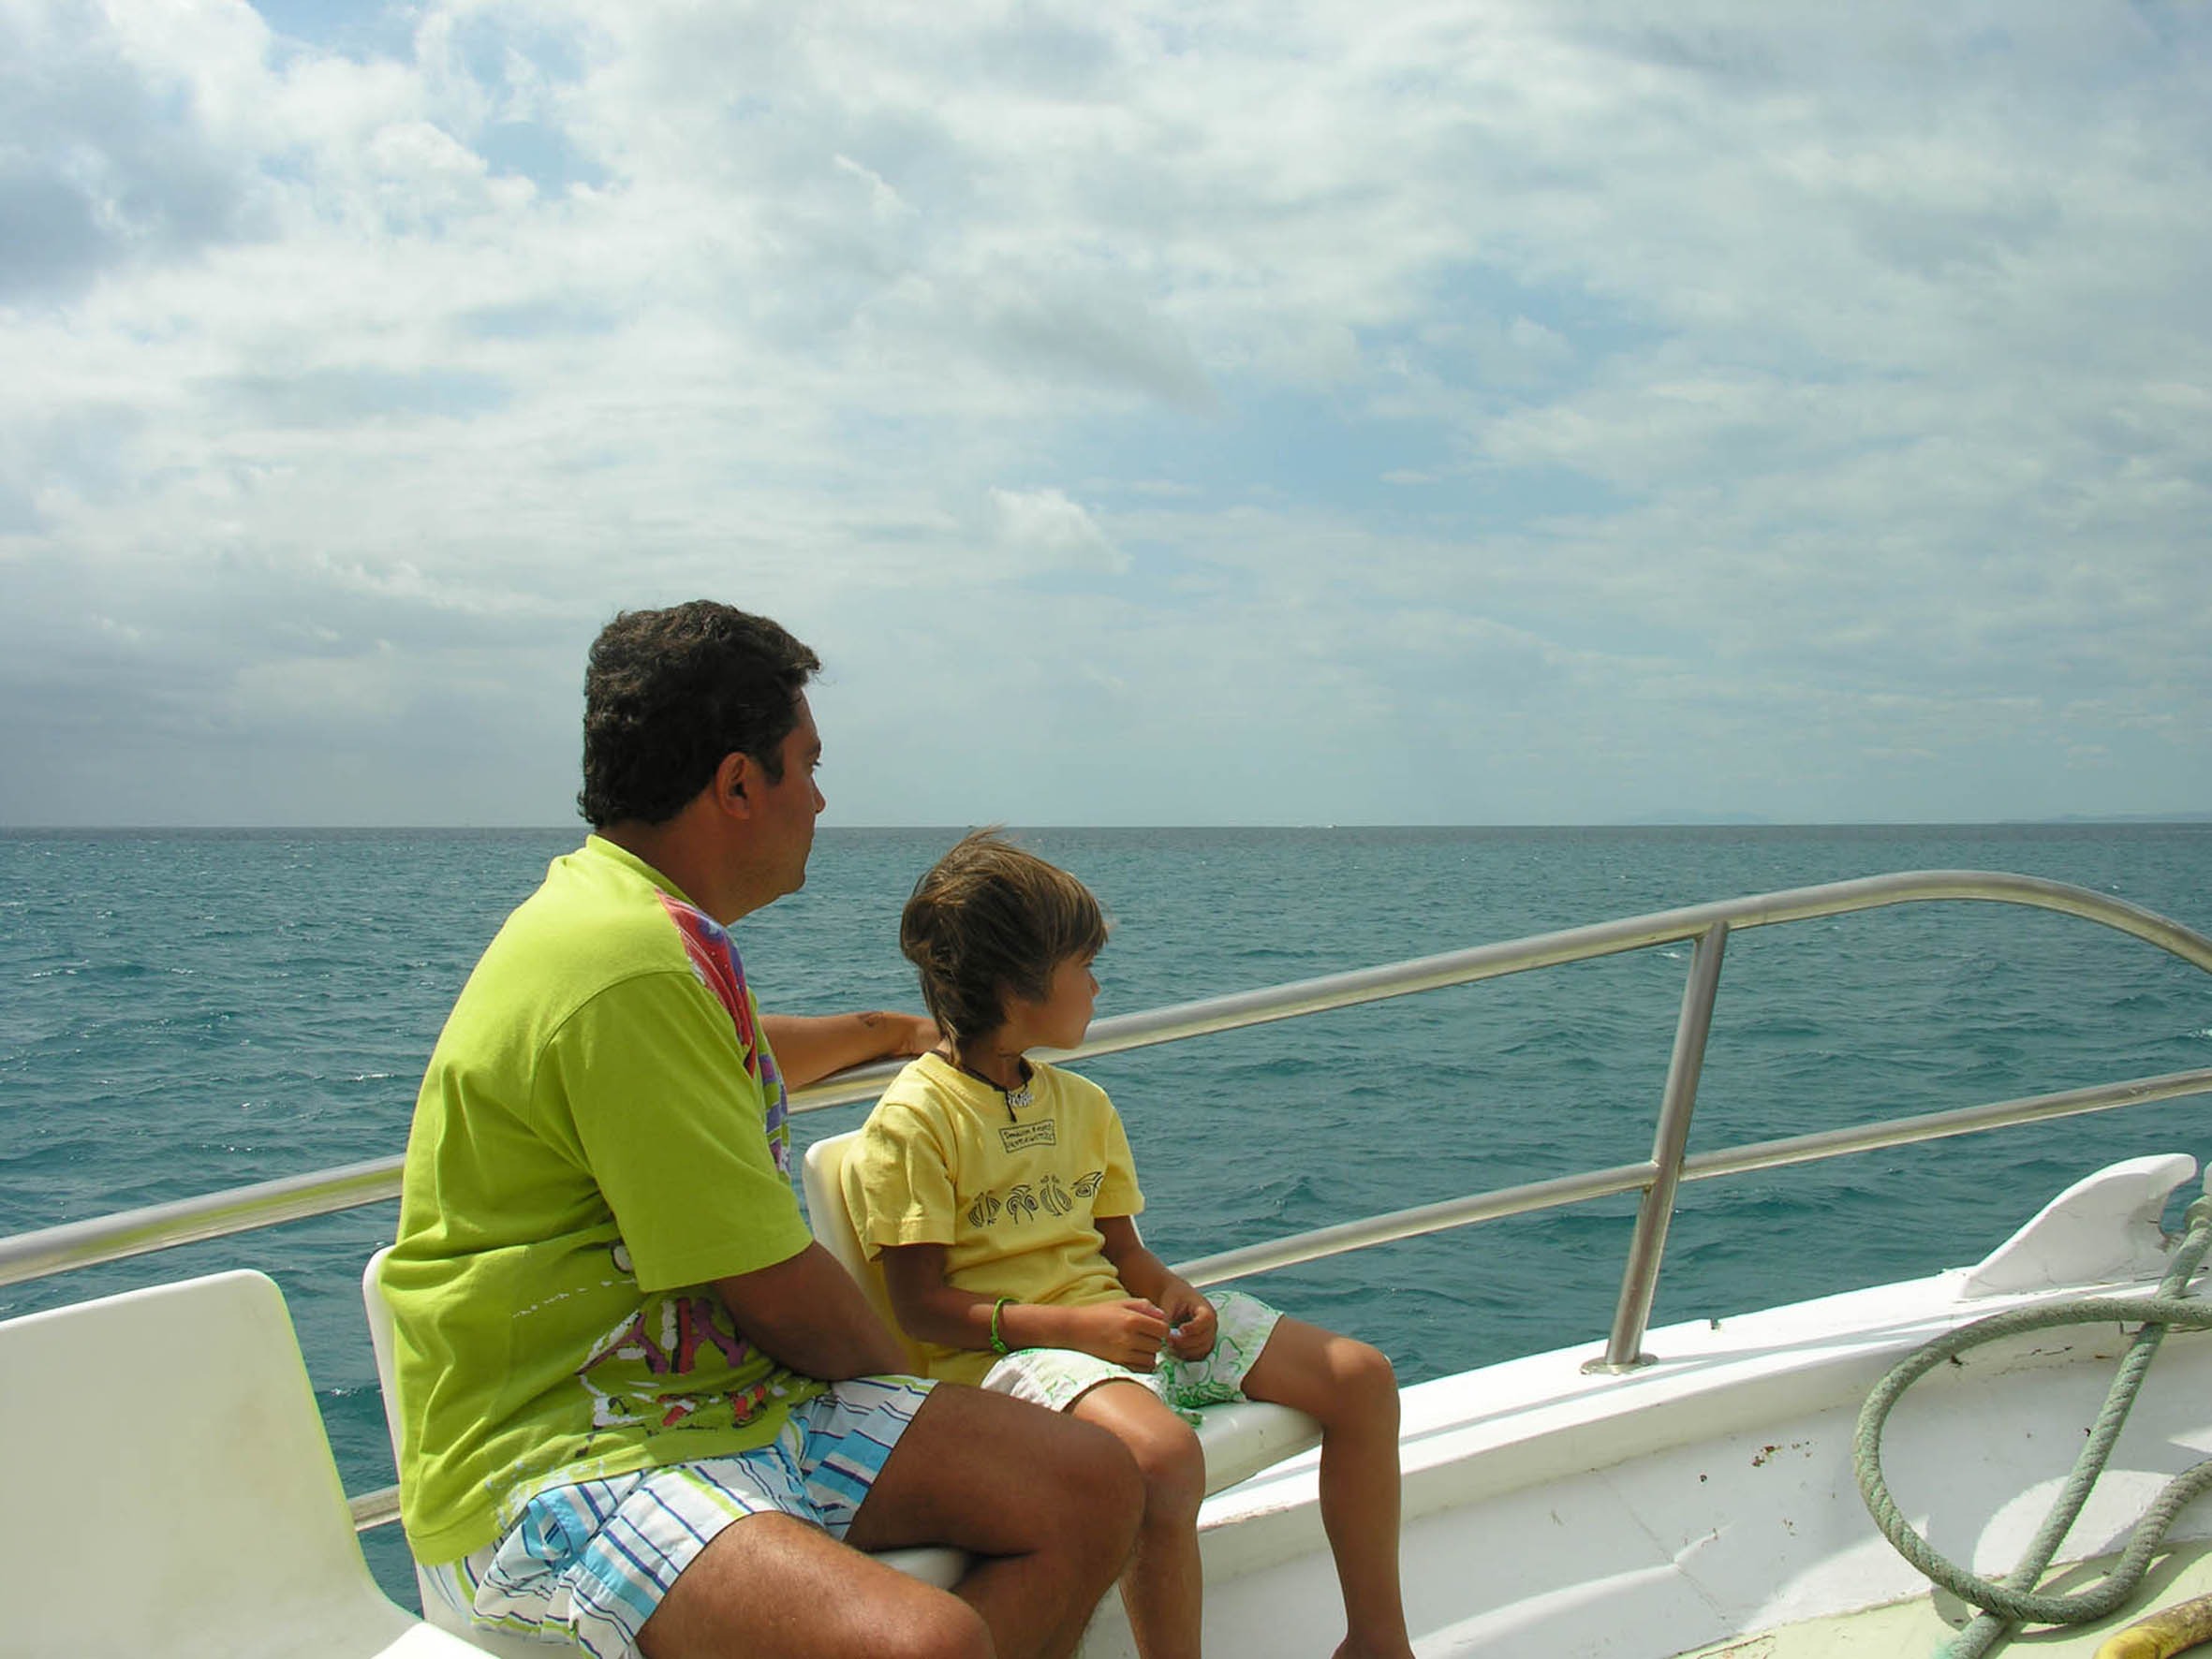
beach, sea, coast, ocean, people, boat, boy, ship, vacation, vehicle, sailing, bay, dad, holidays, boating, caribbean, passenger ship